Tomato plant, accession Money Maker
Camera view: tilt-top (135 deg); turntable rotation: 60 degrees
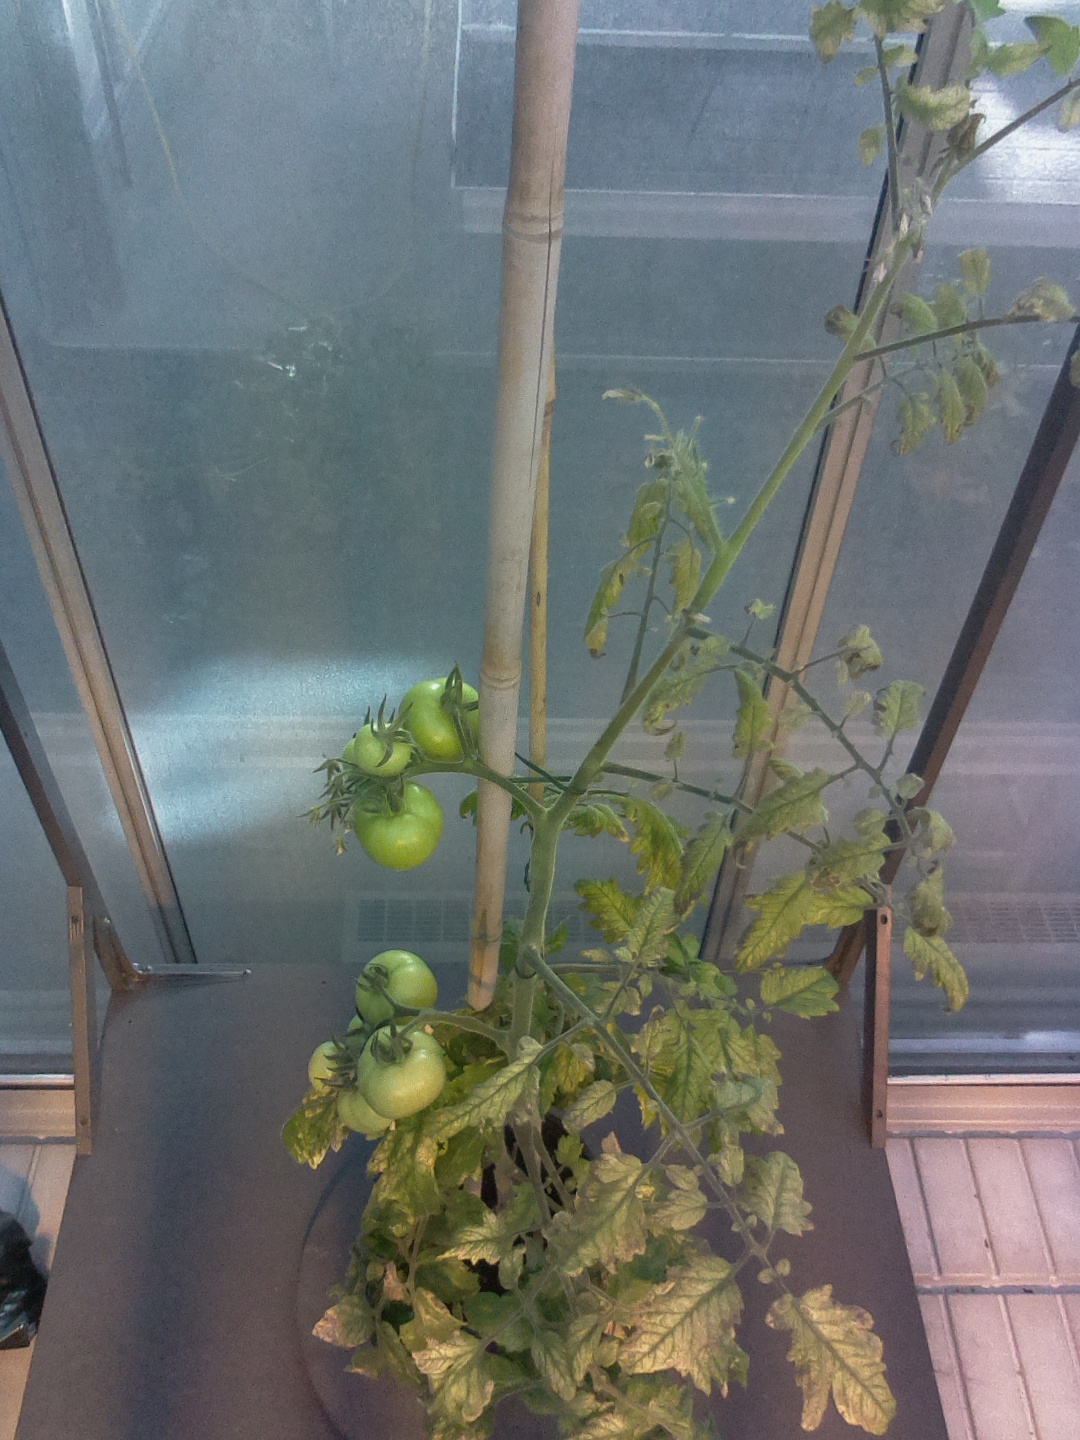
BBCH growth stage 77: 70%-80% of final fruit size